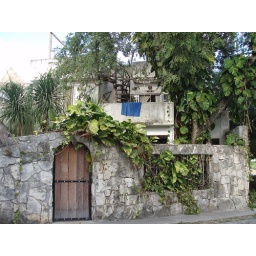
I loved this house in Playa Del Carmen complete with tree house